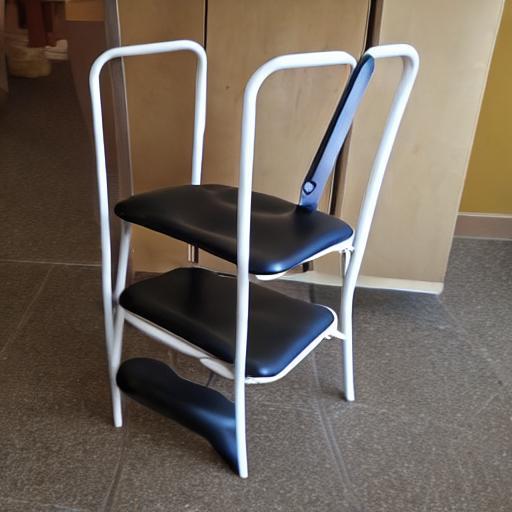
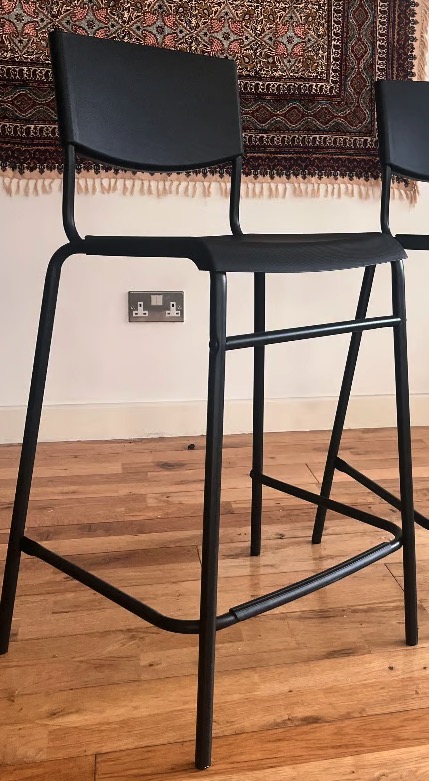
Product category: stool
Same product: no